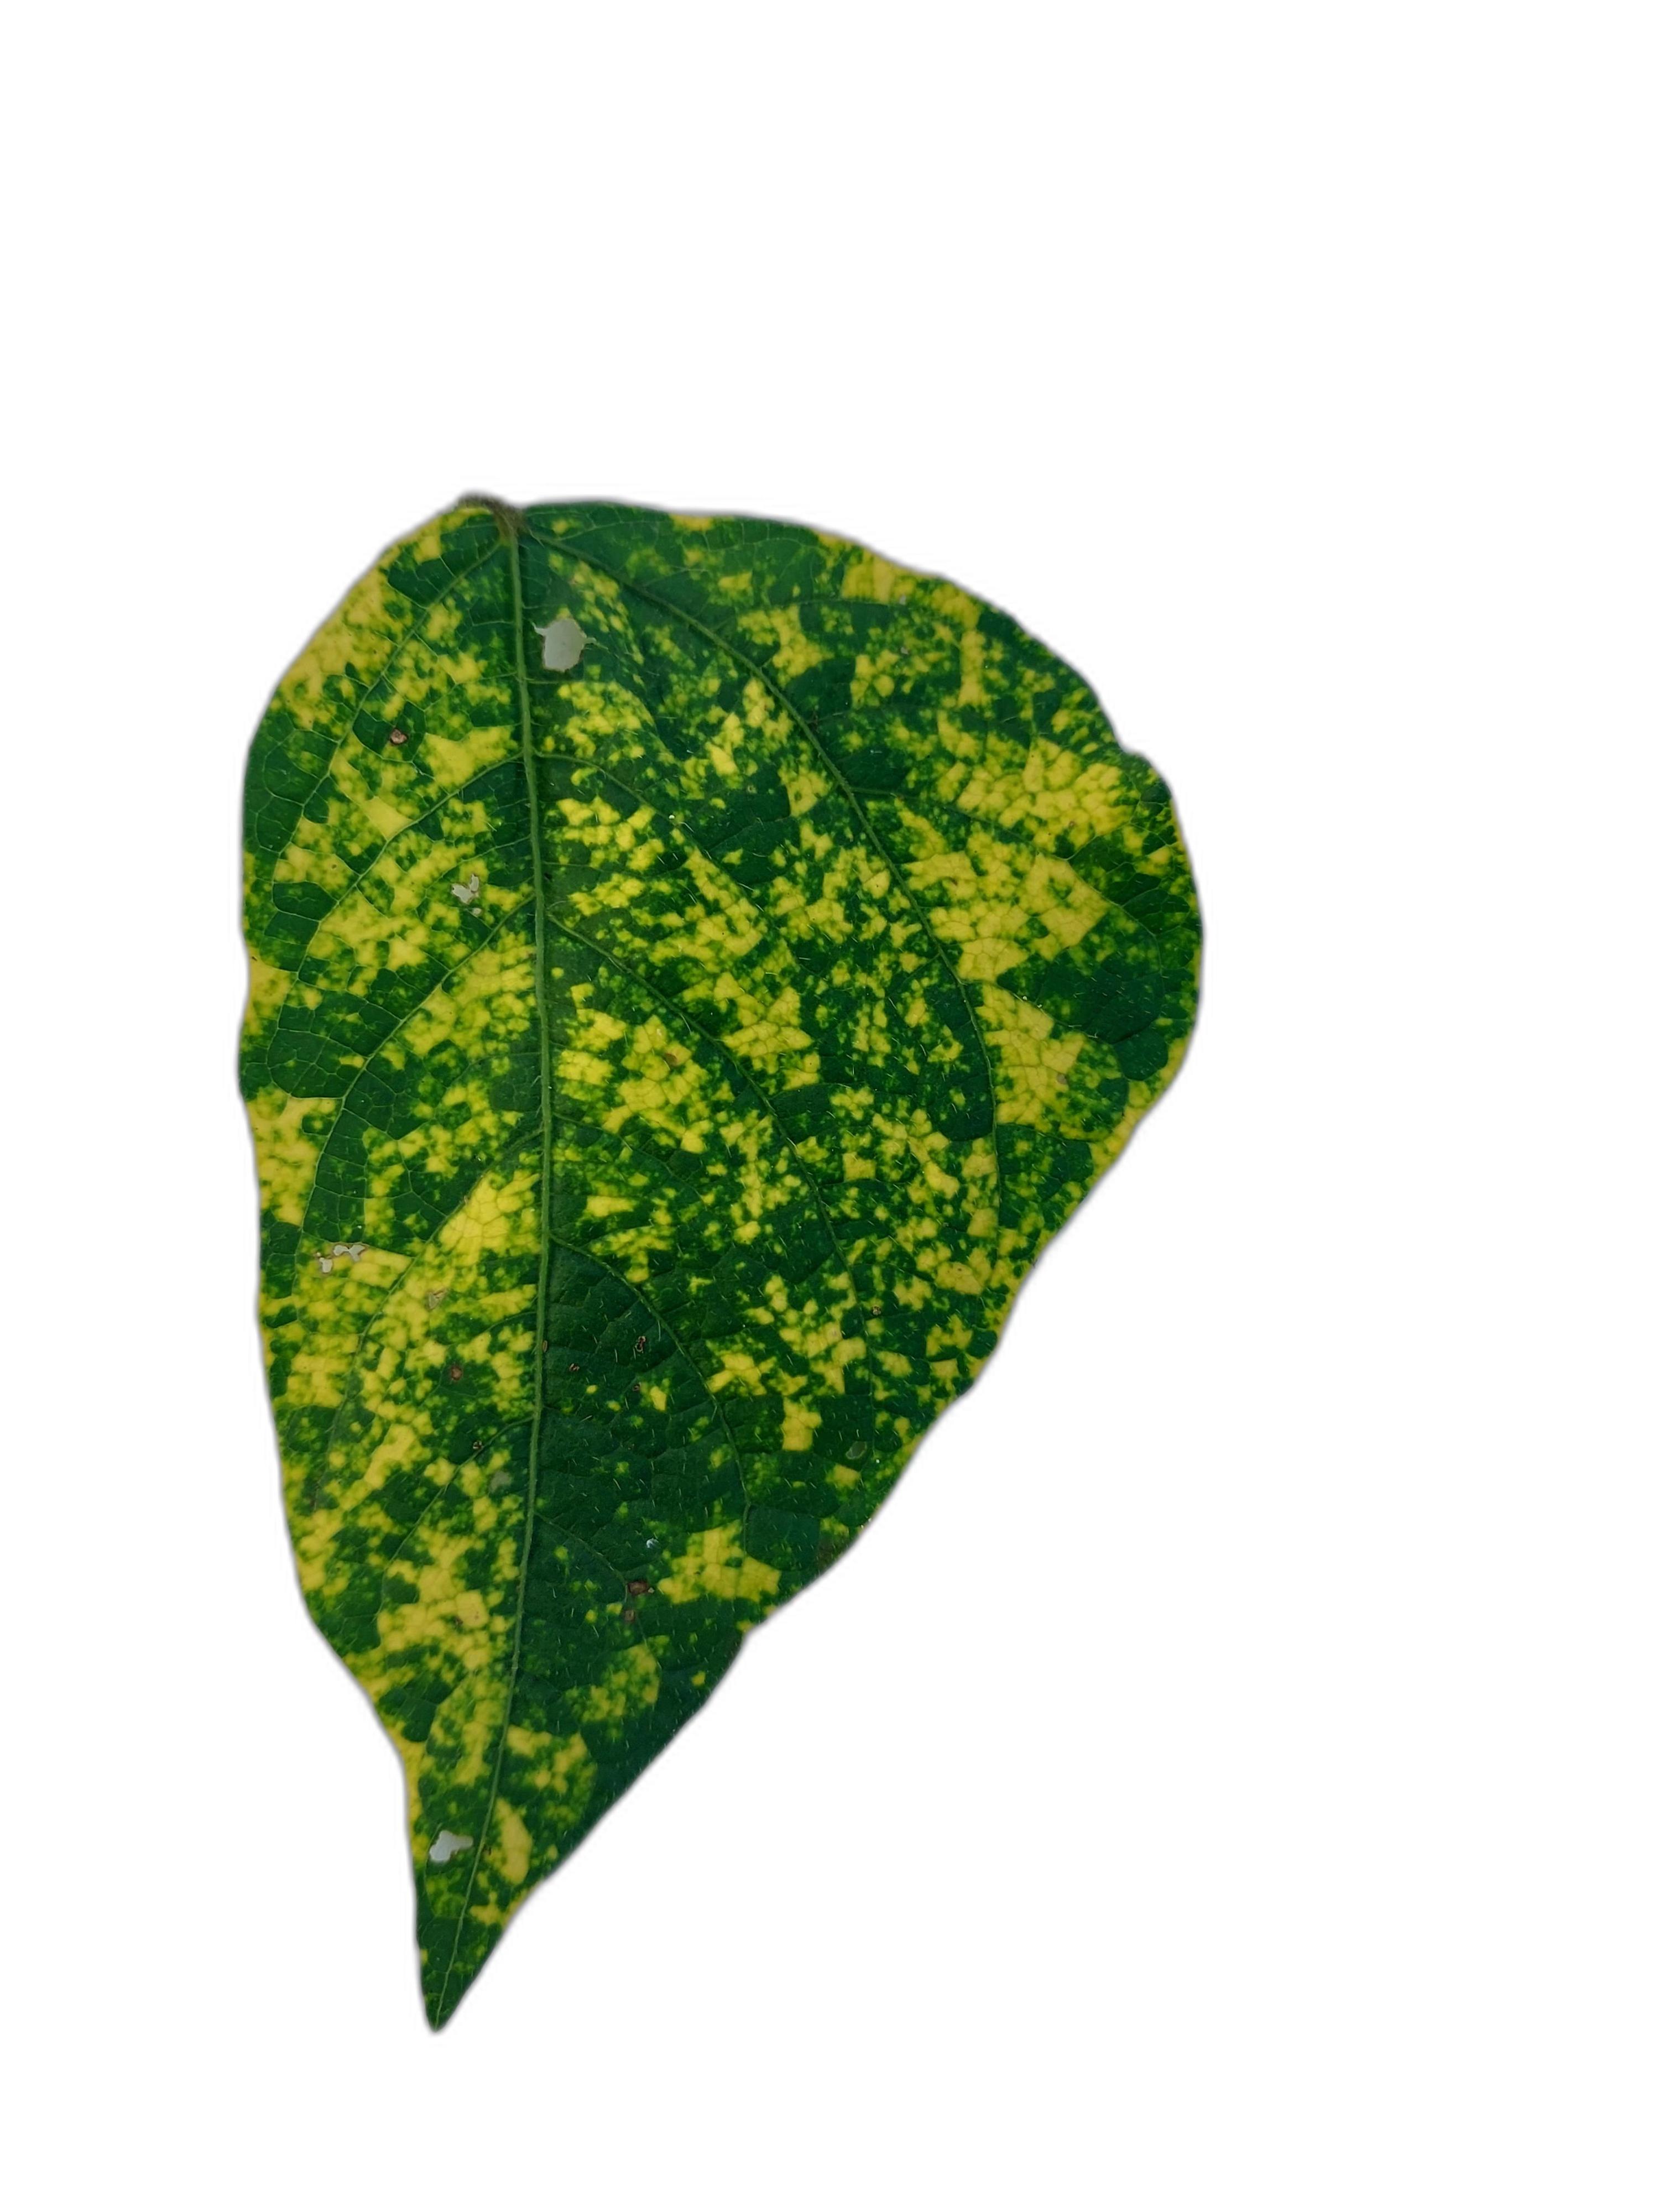
Label: Yellow Mosaic